Radio Horeb

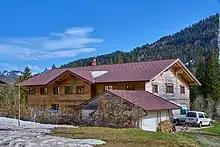
View to Radio Horeb's studio in Balderschwang, Bavaria

Radio Horeb is a radio station in the German federal state of Bavaria. The studios are located in Balderschwang and Munich. The guideline for content is the teaching of the Roman Catholic Church. Radio Horeb belongs to The World Family of Radio Maria and finances its content exclusively from donations from its listeners.